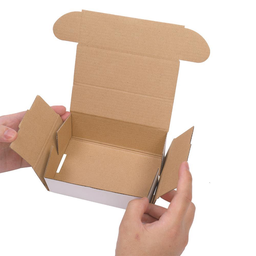
Label: cardboard